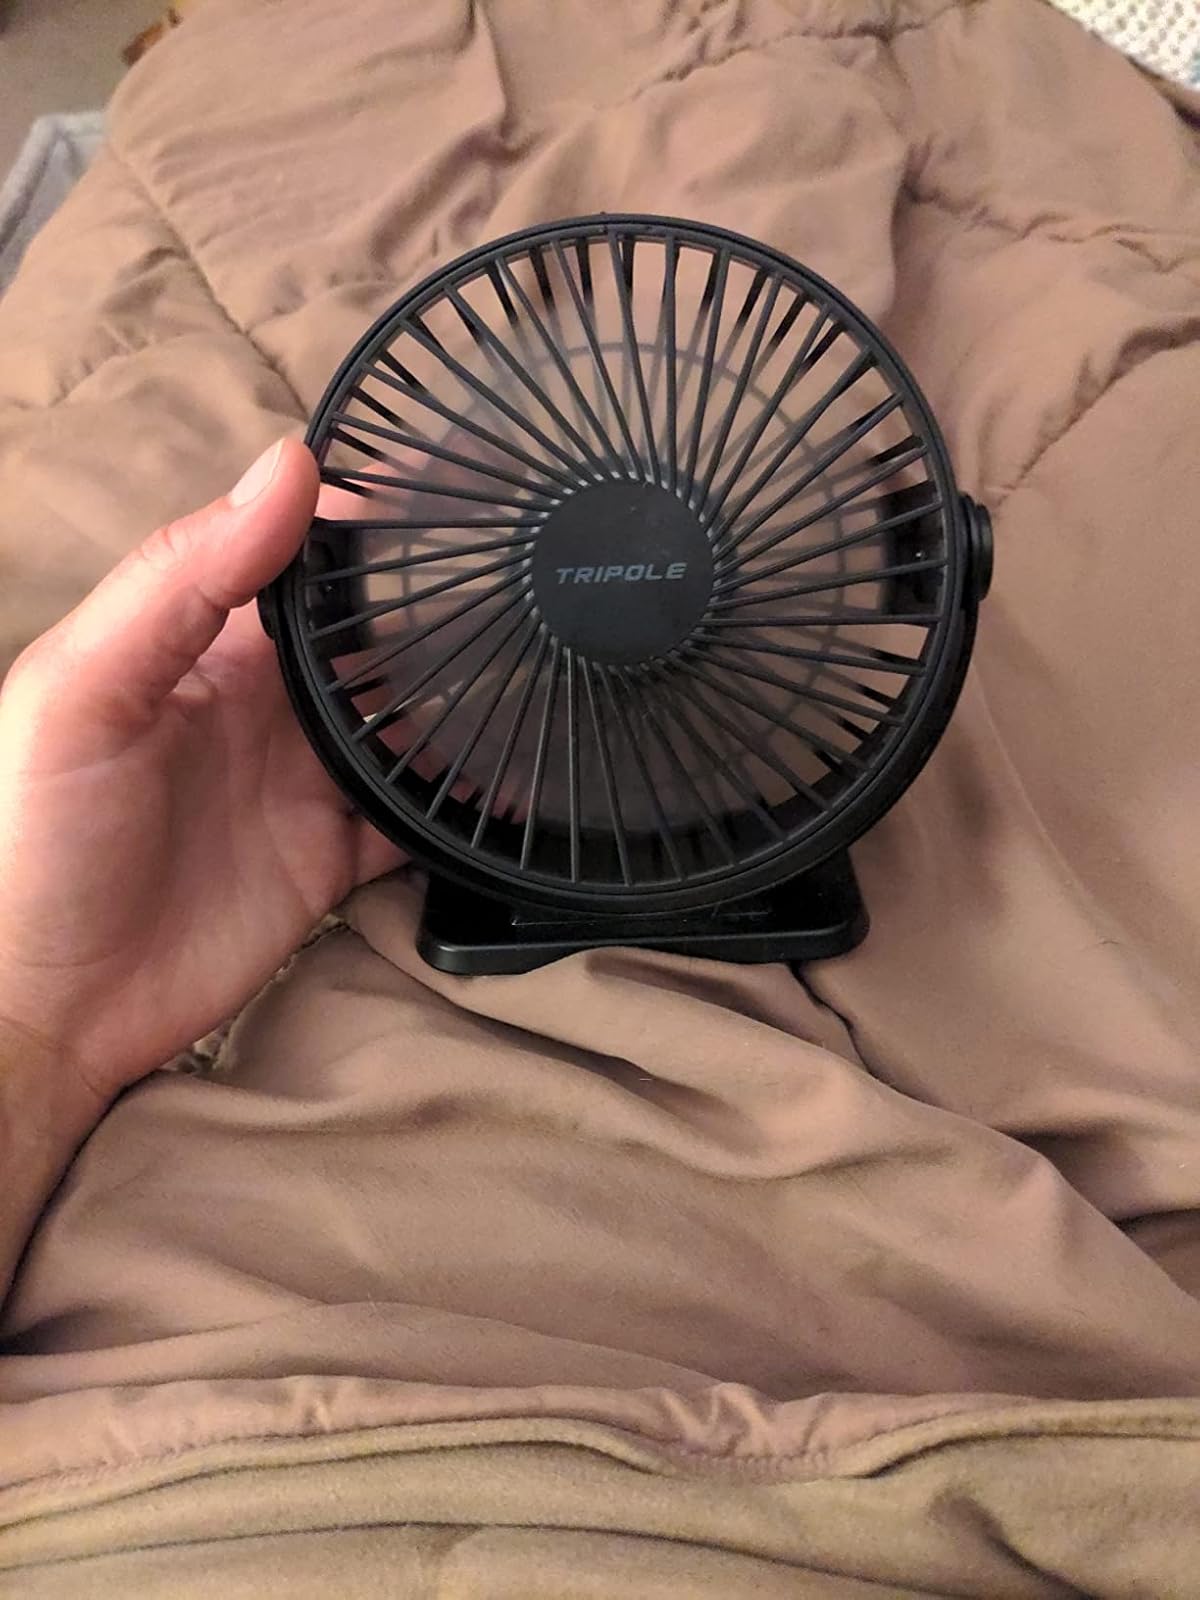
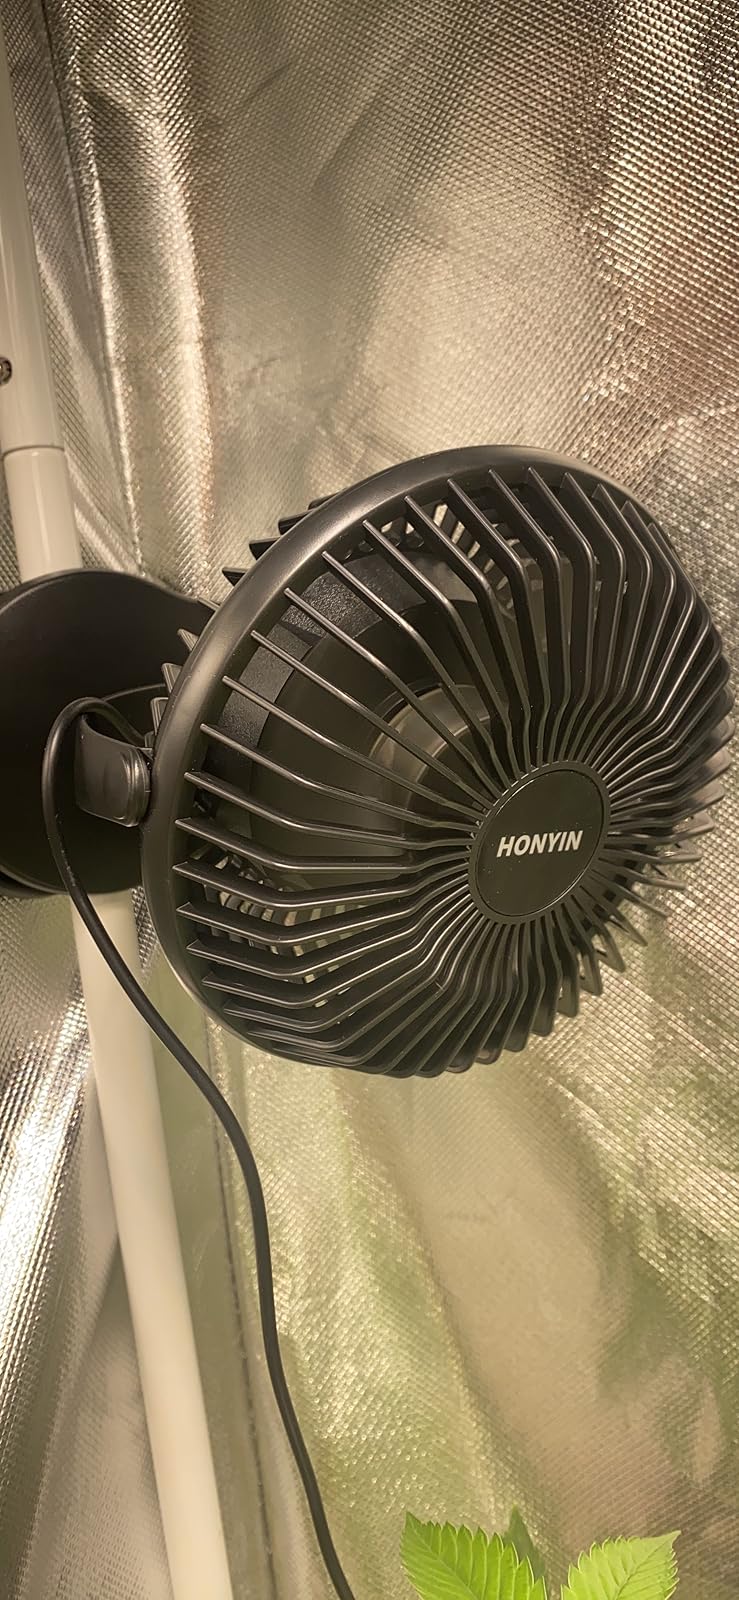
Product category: fan
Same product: no